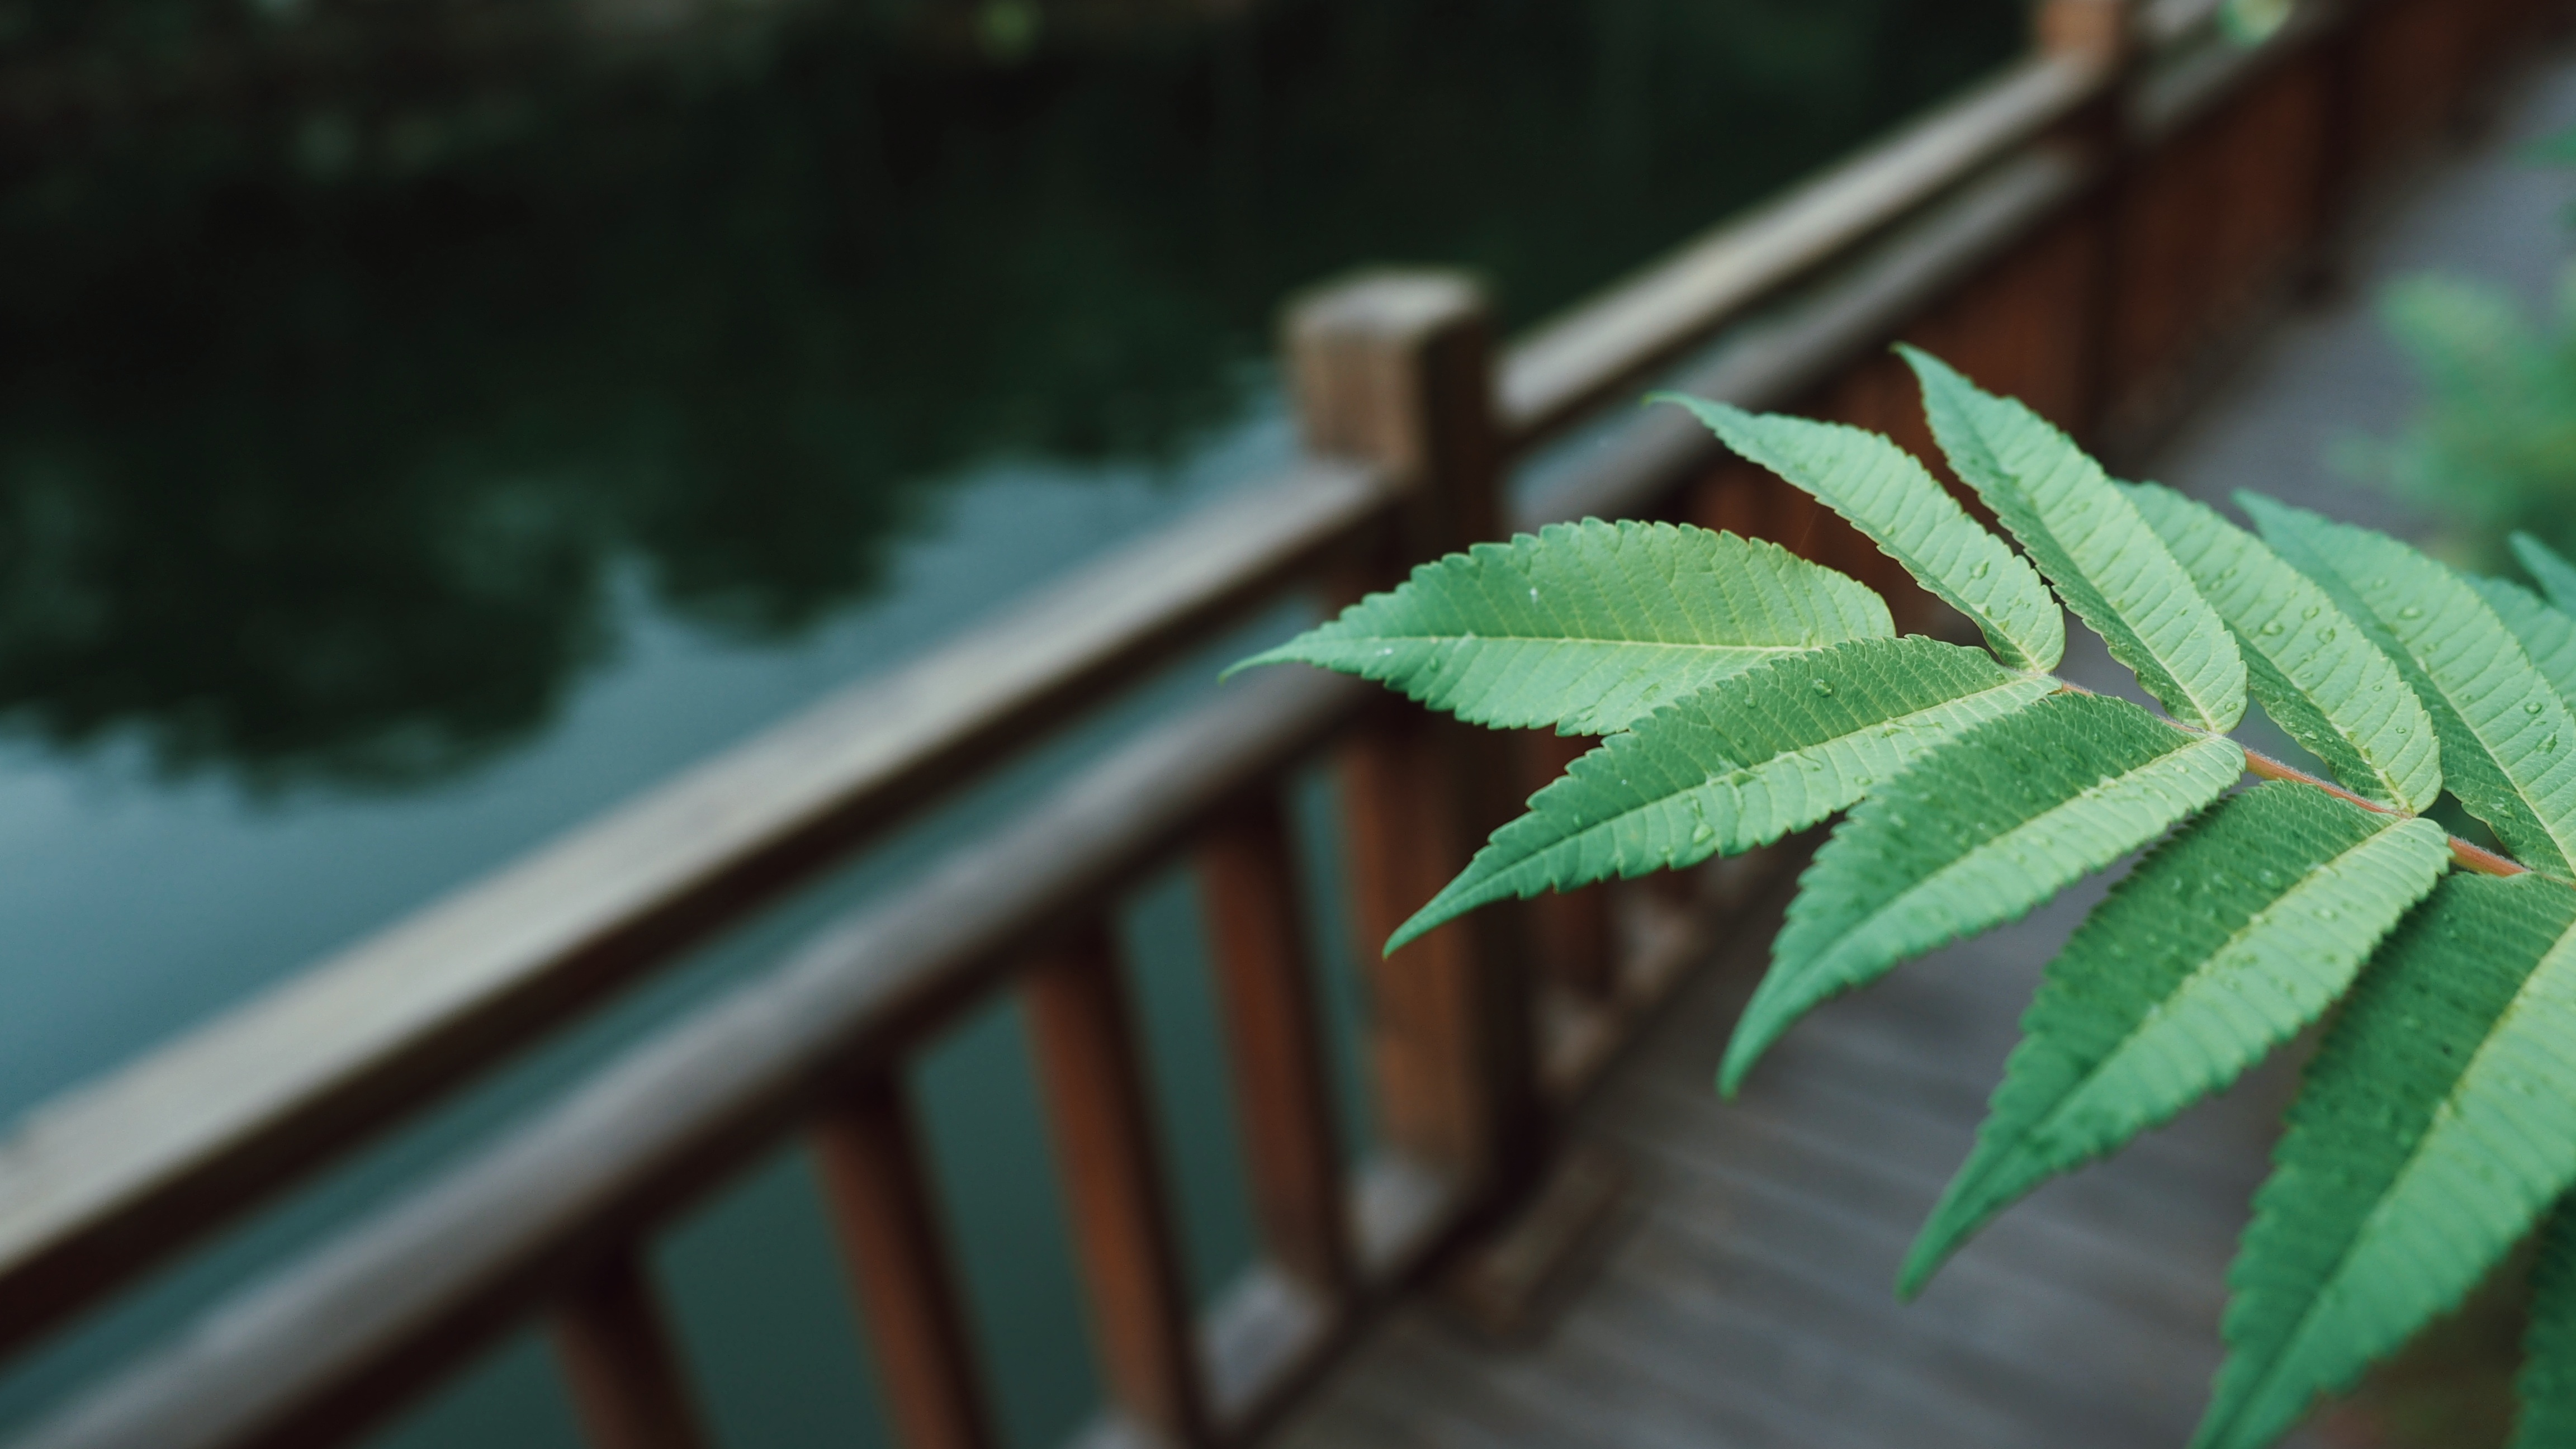
tree, nature, branch, plant, sunlight, leaf, flower, green, season, close up, macro photography, woody plant